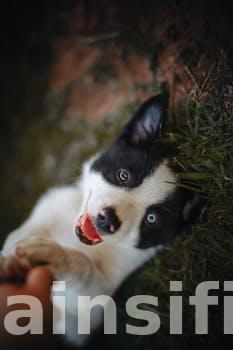
Label: Watermark